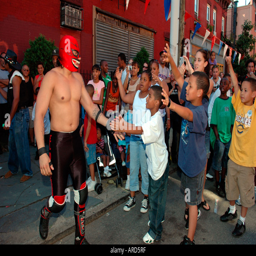
martial art at the block party in the neighborhood